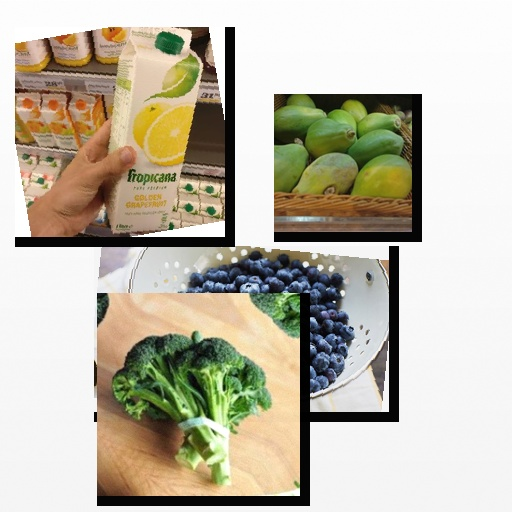
Food items: blueberry, broccoli, papaya, golden_grapefruit_juice